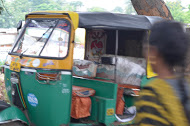
Vehicle type: Auto Rickshaws